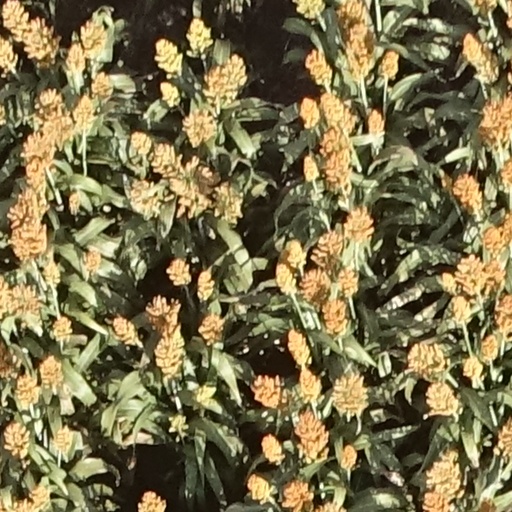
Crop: sorghum